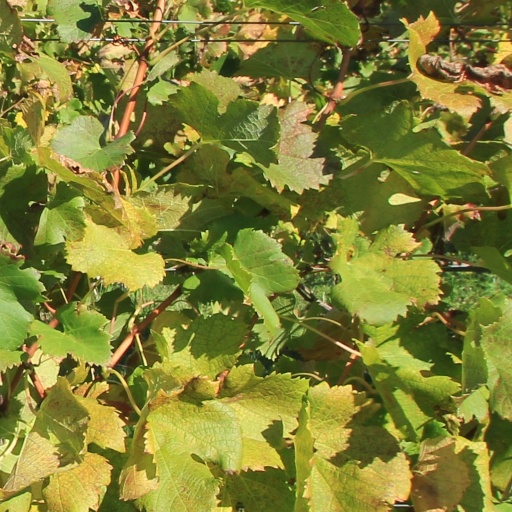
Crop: grape